Eikev

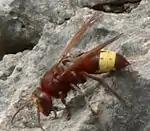
The oriental hornet

In Exodus 23:28, God promised to "send the hornet before you, which shall drive out the Hivite, the Canaanite, and the Hittite, from before you," and in Deuteronomy 7:20, Moses promised that "the Lord your God will send the hornet among them." But a baraita taught that the hornet did not pass over the Jordan River with the Israelites. Rabbi Simeon ben Lakish reconciled the two sources, explaining that the hornet stood on the eastern bank of the Jordan and shot its venom over the river at the Canaanites. The venom blinded the Canaanites' eyes above and castrated them below, as Amos 2:9 says, "Yet destroyed I the Amorite before them, whose height was like the height of the cedars, and he was strong as the oaks; yet I destroyed his fruit from above and his roots from beneath." Rav Papa offered an alternative explanation, saying that there were two hornets, one in the time of Moses and the other in the time of Joshua. The former did not pass over the Jordan, but the latter did.